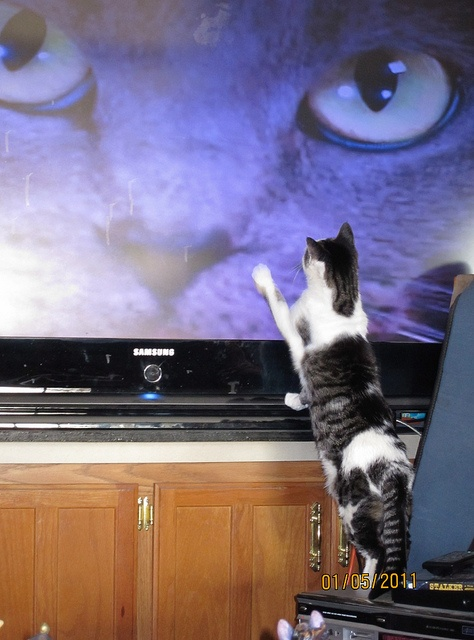
A cant standing on a TV stand with a large flat screen TV.
A cat that is touching a tv screen.
Cat on hind legs trying to get at the cat on the screen.

A cat looking at a large picture of a cat on a TV screen.
A cat pawing a television that has an image of a cat on it.